North Country Trail by state

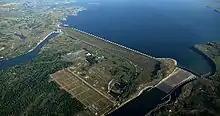
The North Country Trail begins near Garrison Dam at Lake Sakakawea State Park, North Dakota

The North Country Trail spends about in North Dakota. The trail begins at Lake Sakakawea State Park in Mercer County, following footpaths in the state park (including a junction with the Lewis and Clark Trail and a crossing of US Highway 83) and then a series of roads until reaching the shore of Lake Audubon (a branch of Lake Sakakawea) and the Audubon National Wildlife Refuge. The trail is then on rural roads for a considerable distance through McLean and Sheridan Counties, visiting several lakes including Turtle Lake and the Chain of Lakes Recreation Area. Starting in Burleigh County it walks alongside most of the McClusky Canal, followed by a trail through Lone Tree Wildlife Management Area (North Dakota's largest).